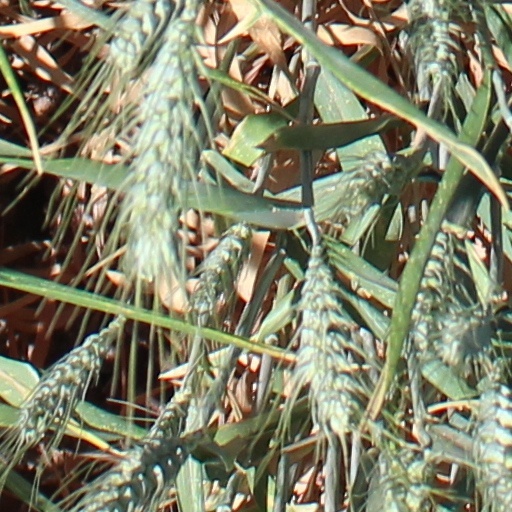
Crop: wheat